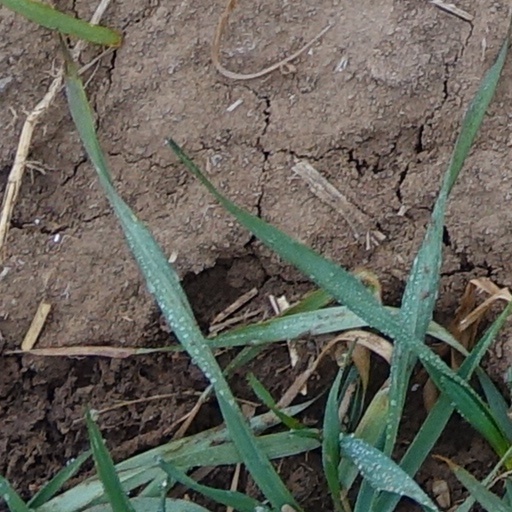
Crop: wheat